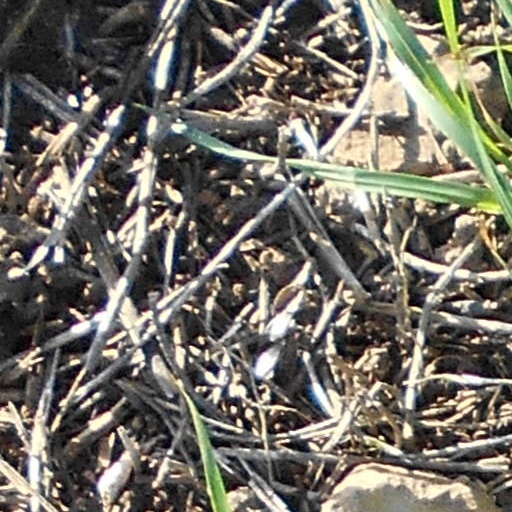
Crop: wheat